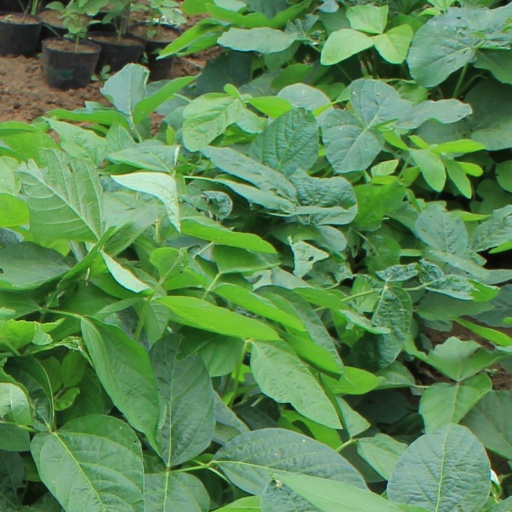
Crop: soybean